Wildfire

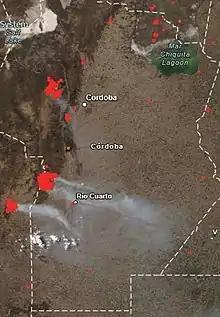
The 2020 Córdoba wildfires imaged by NASA's FIRMS

The health effects of wildfire smoke, such as worsening cardiovascular and respiratory conditions, extend beyond immediate exposure, contributing to nearly 16,000 annual deaths, a number expected to rise to 30,000 by 2050. The economic impact is also significant, with projected costs reaching $240 billion annually by 2050, surpassing other climate-related damages.